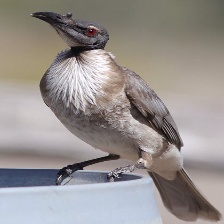
Species: NOISY FRIARBIRD
Scientific name: PHILEMON CORNICULATUS